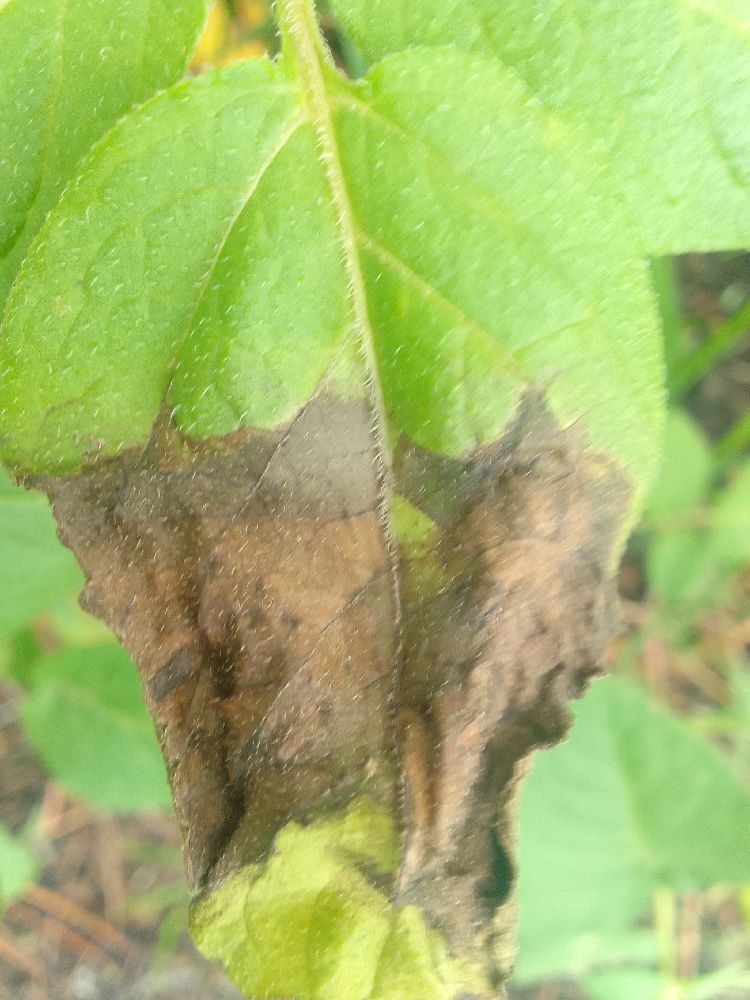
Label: Late blight